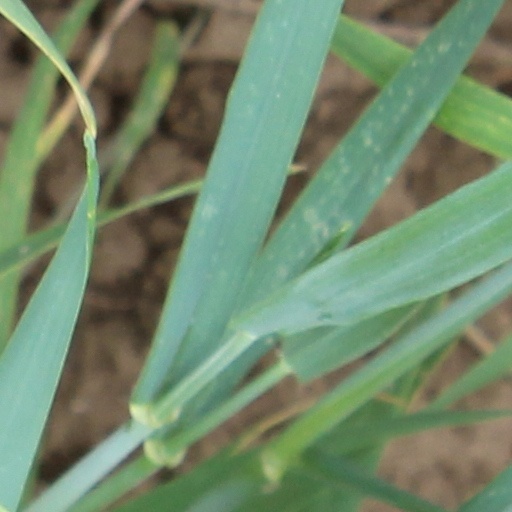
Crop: wheat